Geography of Brazil

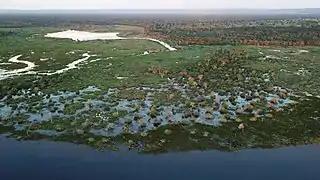
Pantanal wetland

The Center-West consists of the states of Goiás, Mato Grosso, Mato Grosso do Sul (separated from Mato Grosso in 1979) and the Federal District, where Brasília is located, the national capital. Until 1988 Goiás State included the area that then became the state of Tocantins in the North.